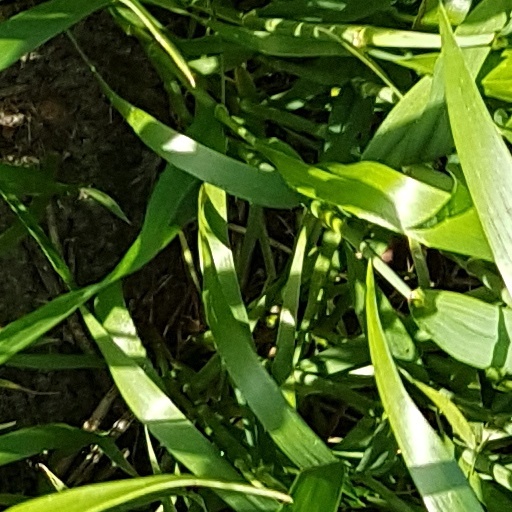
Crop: wheat